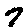
Label: 7